Wired (magazine)

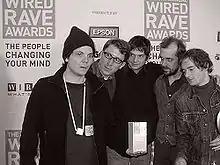
Wilco at the "Wired" Rave Awards in 2003

Two years after they left Amsterdam, and nearly five years after they first started work on the business plan, Metcalfe and Rossetto and their initial band of twelve Wired Ones launched "Wired" as a quarterly on 6 January 1993 and first distributed it by hand at Macworld Expo in San Francisco and, later that week, at the Consumer Electronics Show (CES) in Las Vegas. Copies arrived on newsstand two weeks later as Bill Clinton took office as President, with his Vice President Al Gore touting the Information Superhighway. Due to the work of John Battelle's fiancée, ex-CBS producer Michelle Scileppi, feature pieces on "Wired"’s launch appeared on CNN and in "The San Jose Mercury News", "Newsweek" and "Time" magazines.